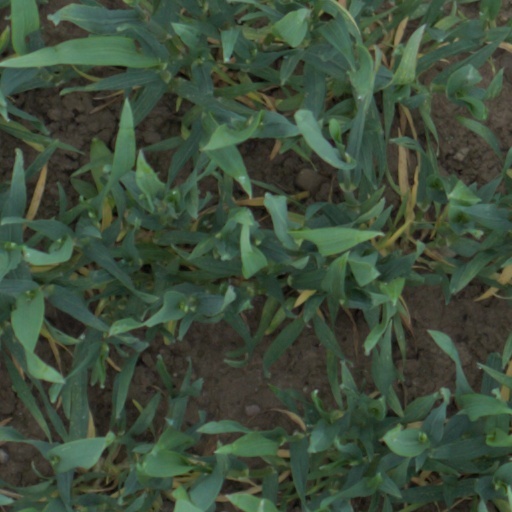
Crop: wheat